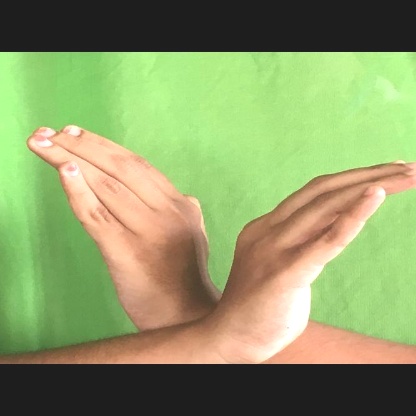
Mudra: Nagabandha